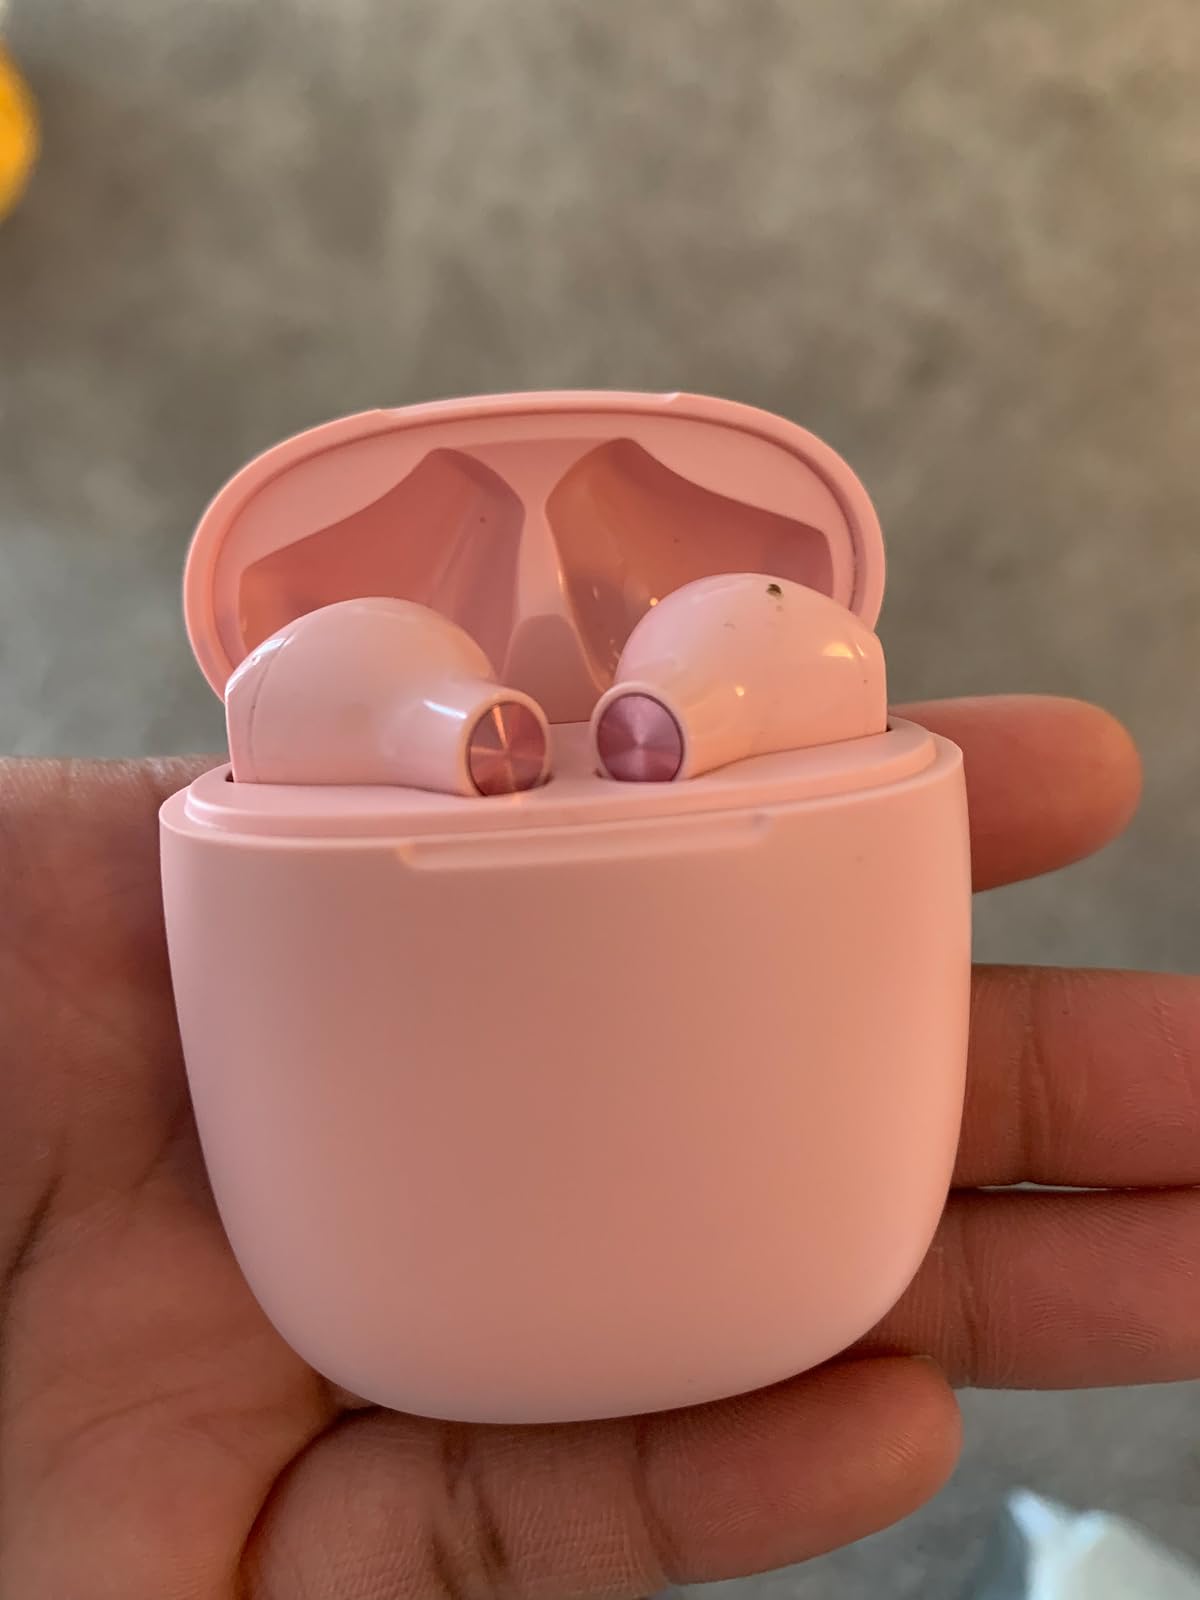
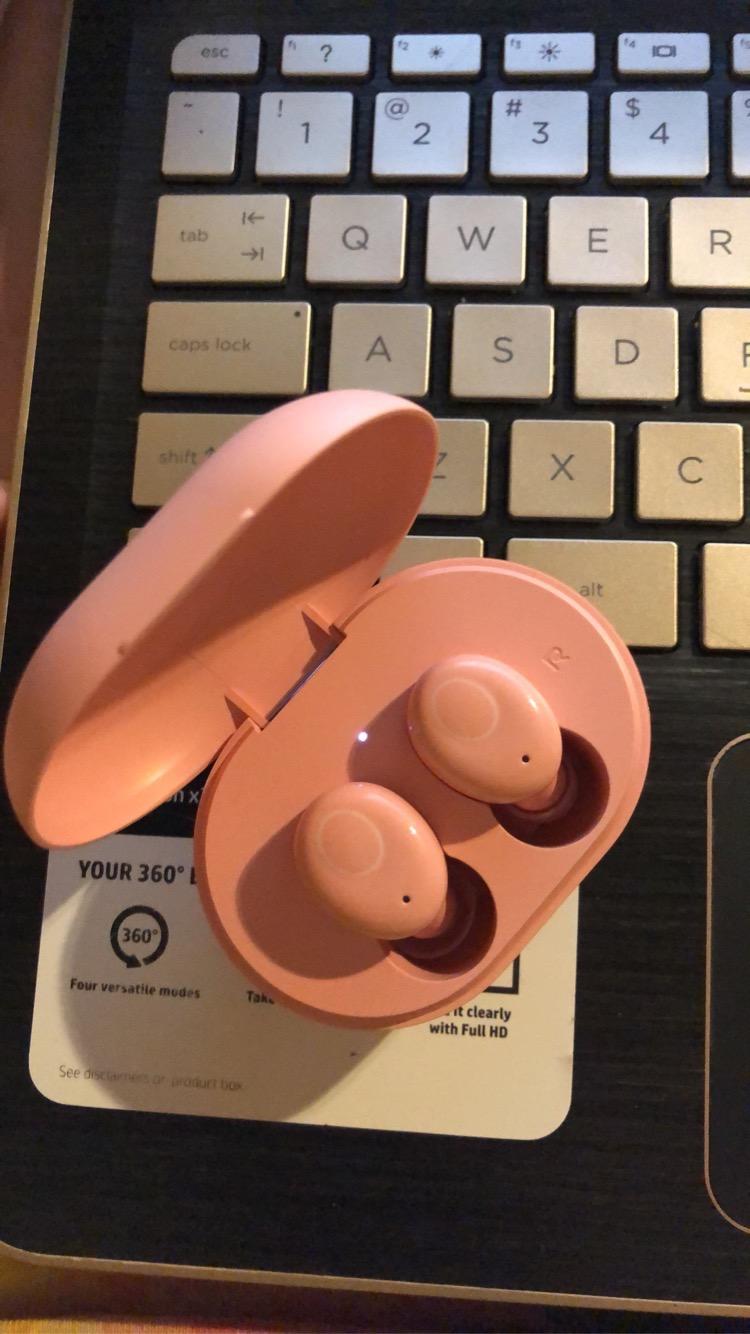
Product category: earbuds
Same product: no